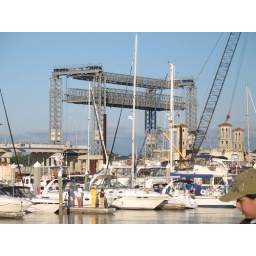
Marina in St. Augustine with old bridge towers and temporary bridge